Mataram Sultanate

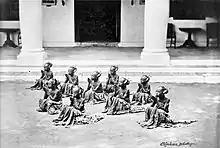
Serimpi dance, many of traditional Javanese courtly artforms and dances found today in Keratons, were developed during Mataram era.

In the meantime, the Dutch were contending with other problems. The excessive use of land for sugar cane plantation in the interior of West Java reduced the flow of water in Ciliwung River (which flows through the city of Batavia) and made the city canals an ideal breeding ground for mosquitoes, resulting in a series of malaria outbreaks in 1733–1795. This was aggravated by the fall of sugar price in European market, bringing bankruptcy to sugar factories in the areas around Batavia (the Ommelanden), which were mostly operated by Chinese labour. The unrest prompted the VOC authorities to reduce the number of unlicensed Chinese settlers, who had been smuggled into Batavia by Chinese sugar factory owners. These labourers were loaded onto ships out of Batavia but the rumour that these people were thrown into the sea as soon as the ship was beyond the horizon caused panic among the remaining Chinese. On 7 October 1740, several Chinese mobs attacked Europeans outside the city and incited the Dutch to order a massacre two days later. The Chinese settlement in Batavia was looted for several days, in which 10,000 Chinese were killed. The Chinese ran away and captured Bekasi, which was dislodged by the VOC in June 1741.